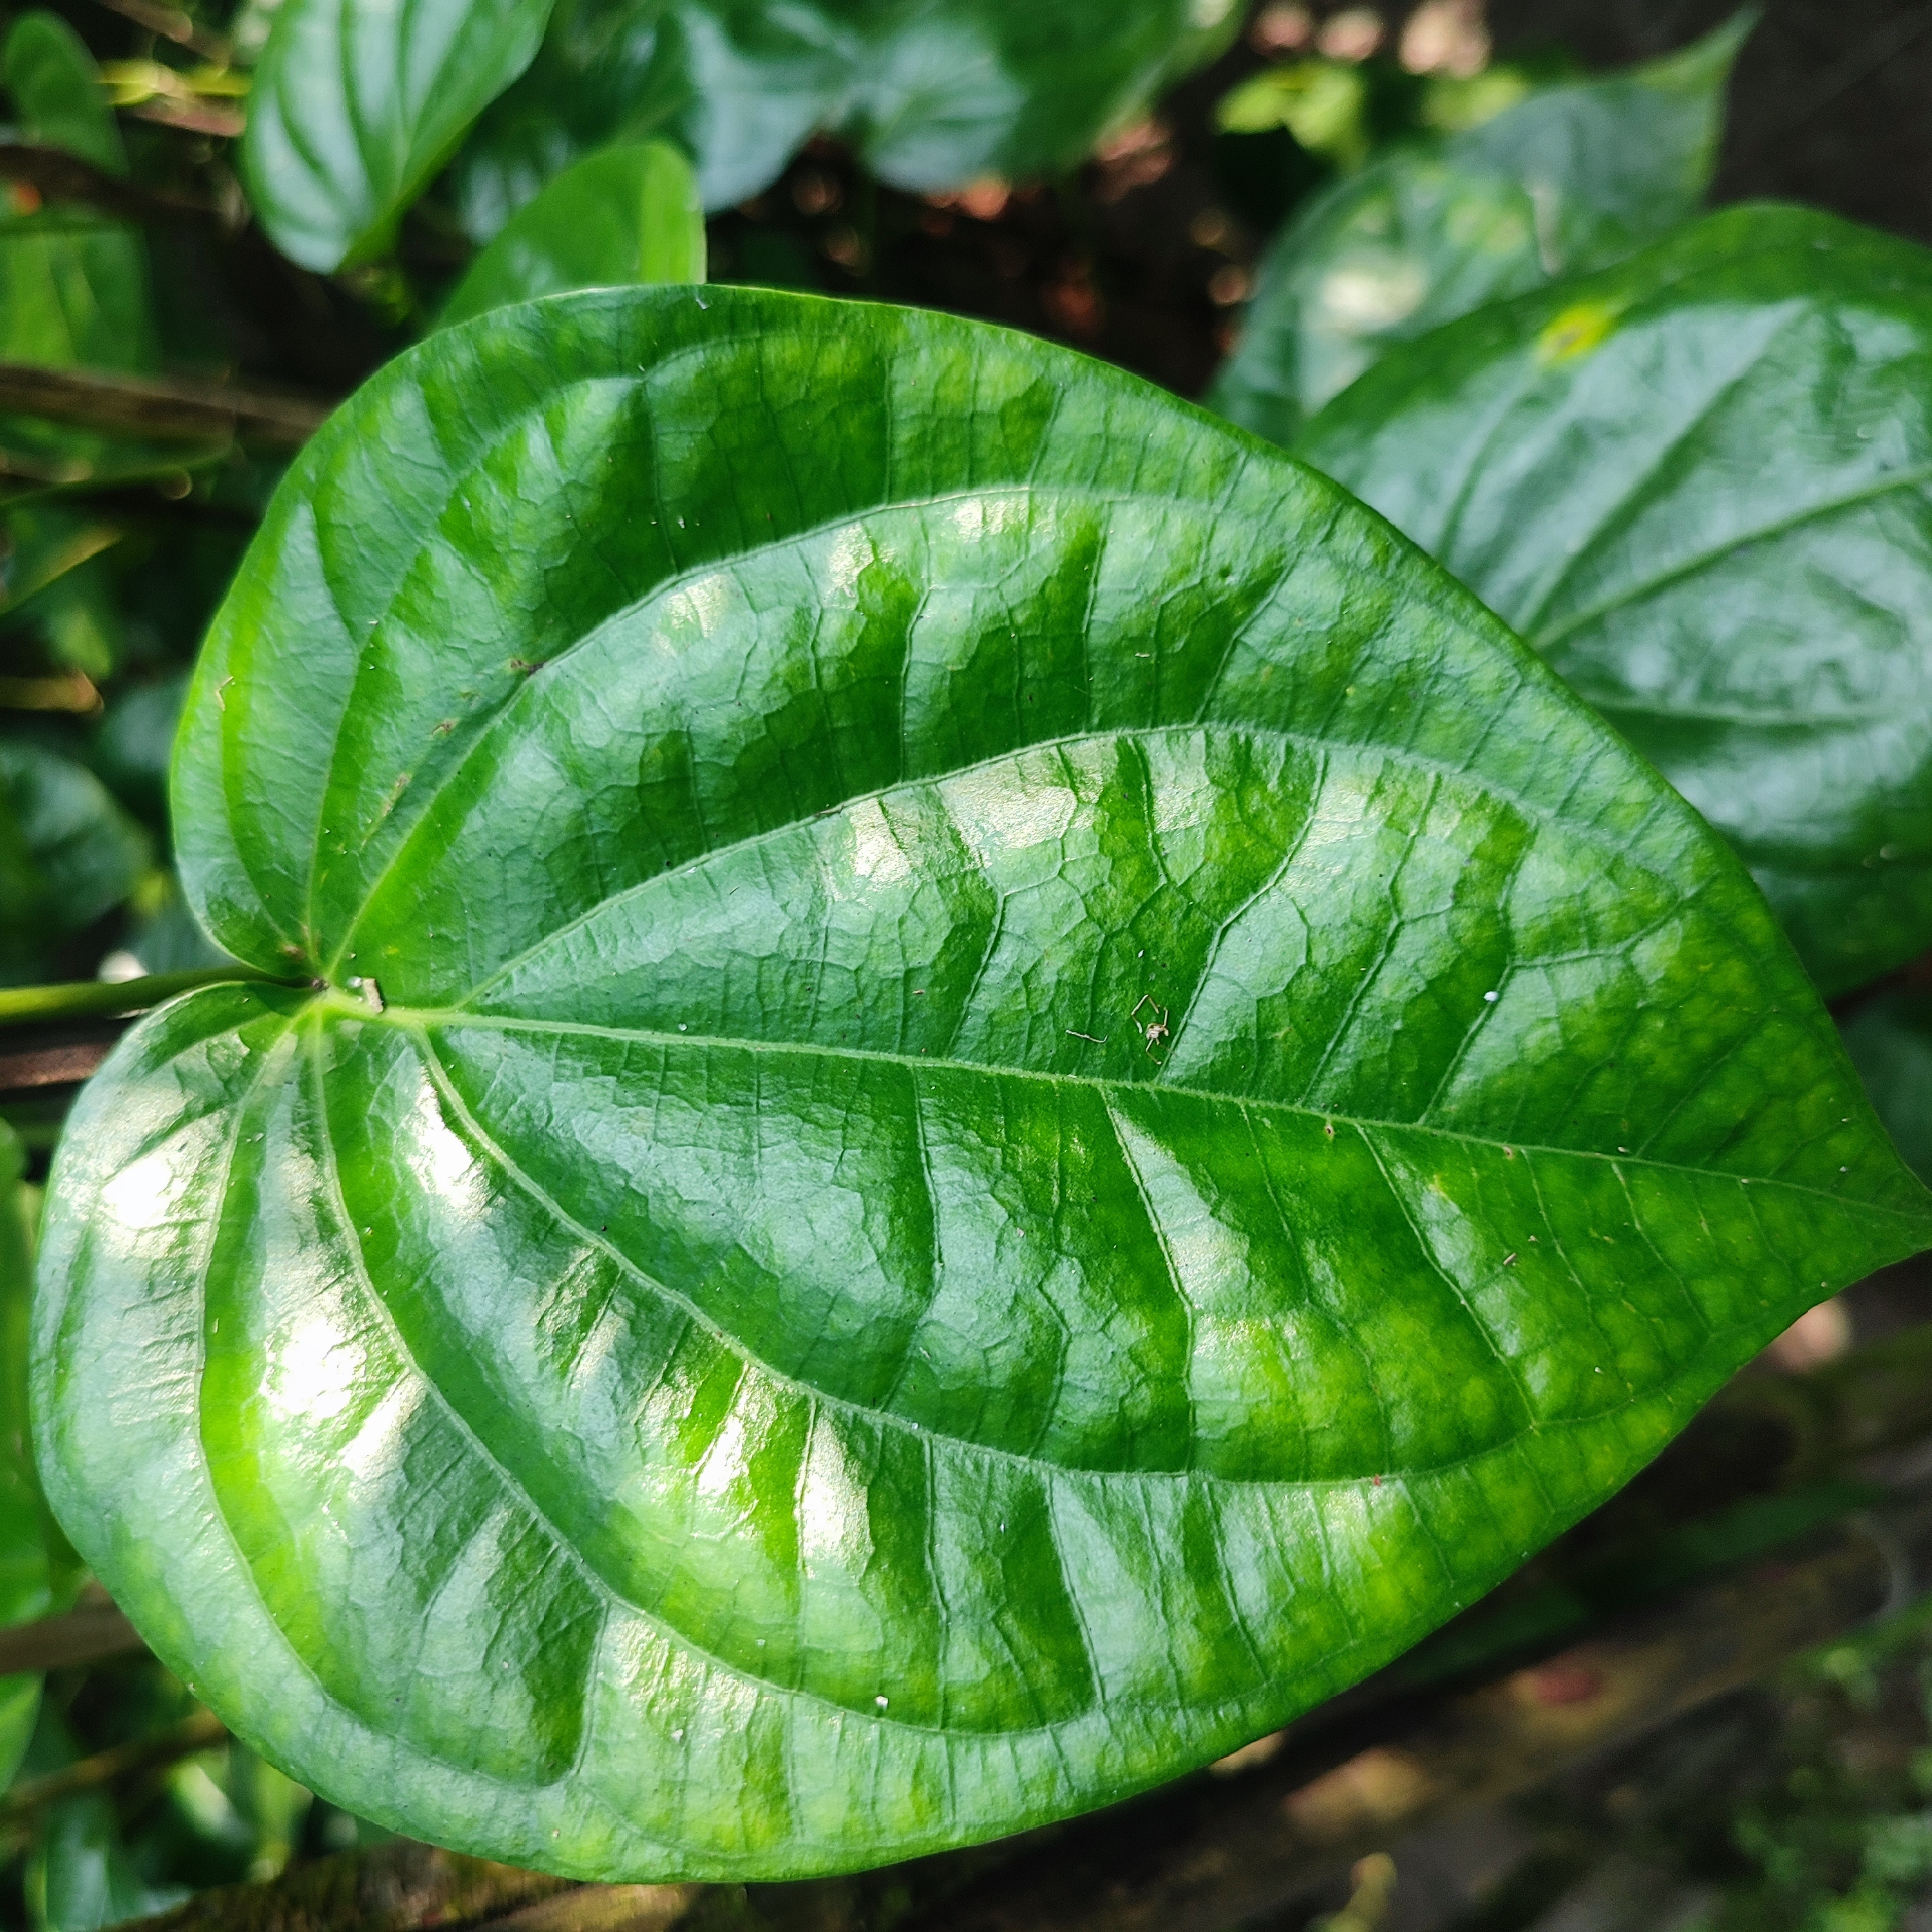
Label: Healthy_Leaf